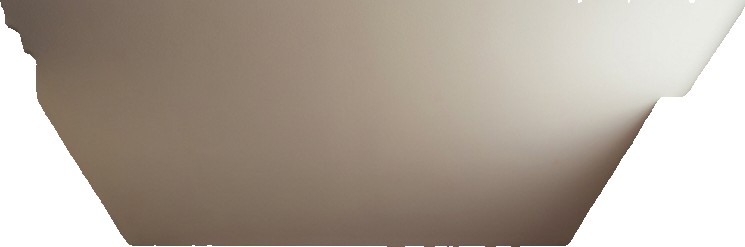
Surface category: ceiling